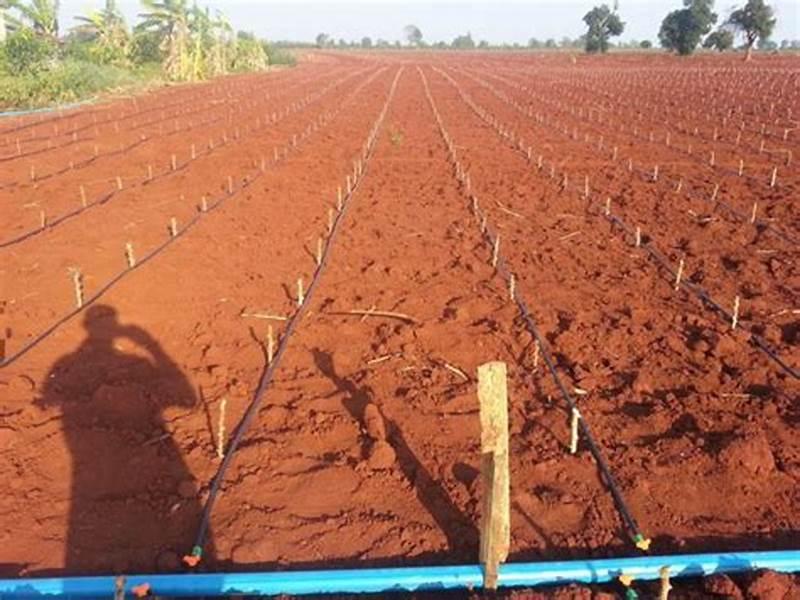
Kilimo cha biashara ambapo shamba kubwa limelimwa vizuri na kupandwa mazao katika mistari, kuna mabomba yanayosafirisha na kusambaza maji, eneo hili limezungukwa na miti na migomba ya ndizi, pia huwasaidia wakulima kujiingizia kipato.